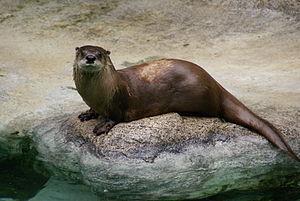
Loutre de rivière
La Loutre de rivière, Lontra canadensis, est une espèce de loutres vivant en Amérique du Nord.